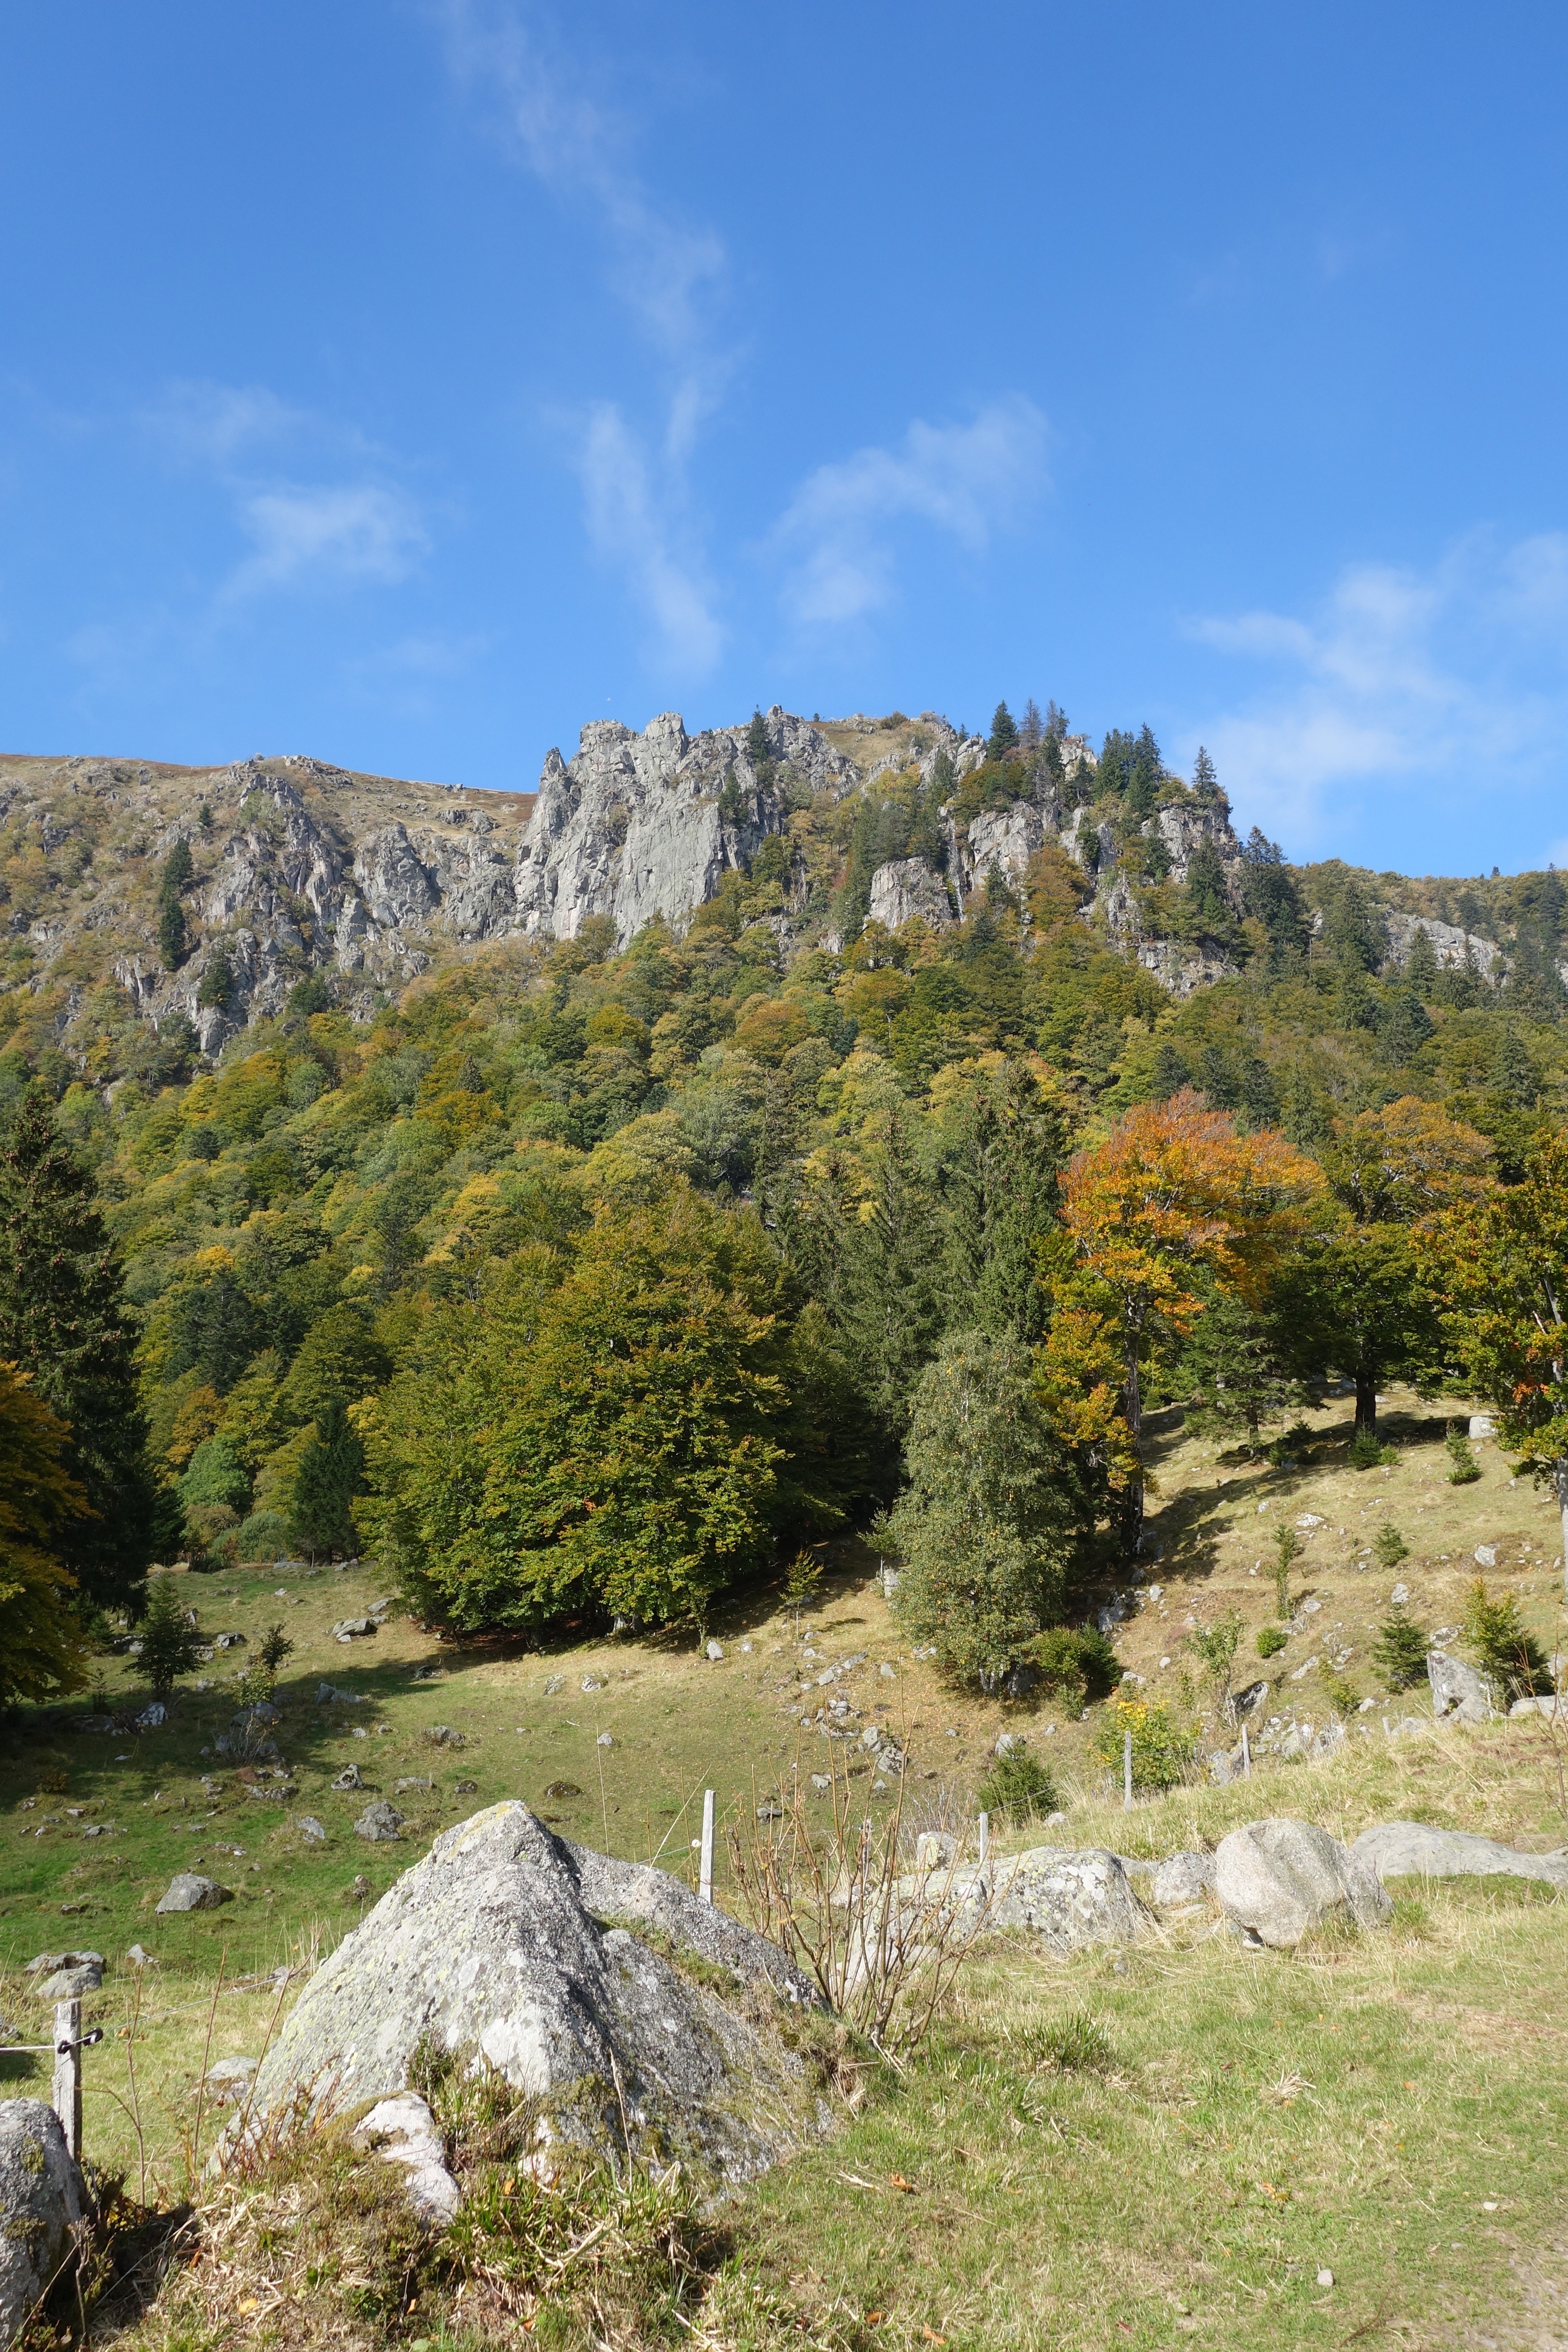
landscape, tree, nature, forest, rock, wilderness, walking, mountain, wood, hiking, trail, meadow, hill, adventure, valley, mountain range, foliage, autumn, park, ridge, trees, geology, backpacking, plateau, fell, ecosystem, heather, mountainous landforms